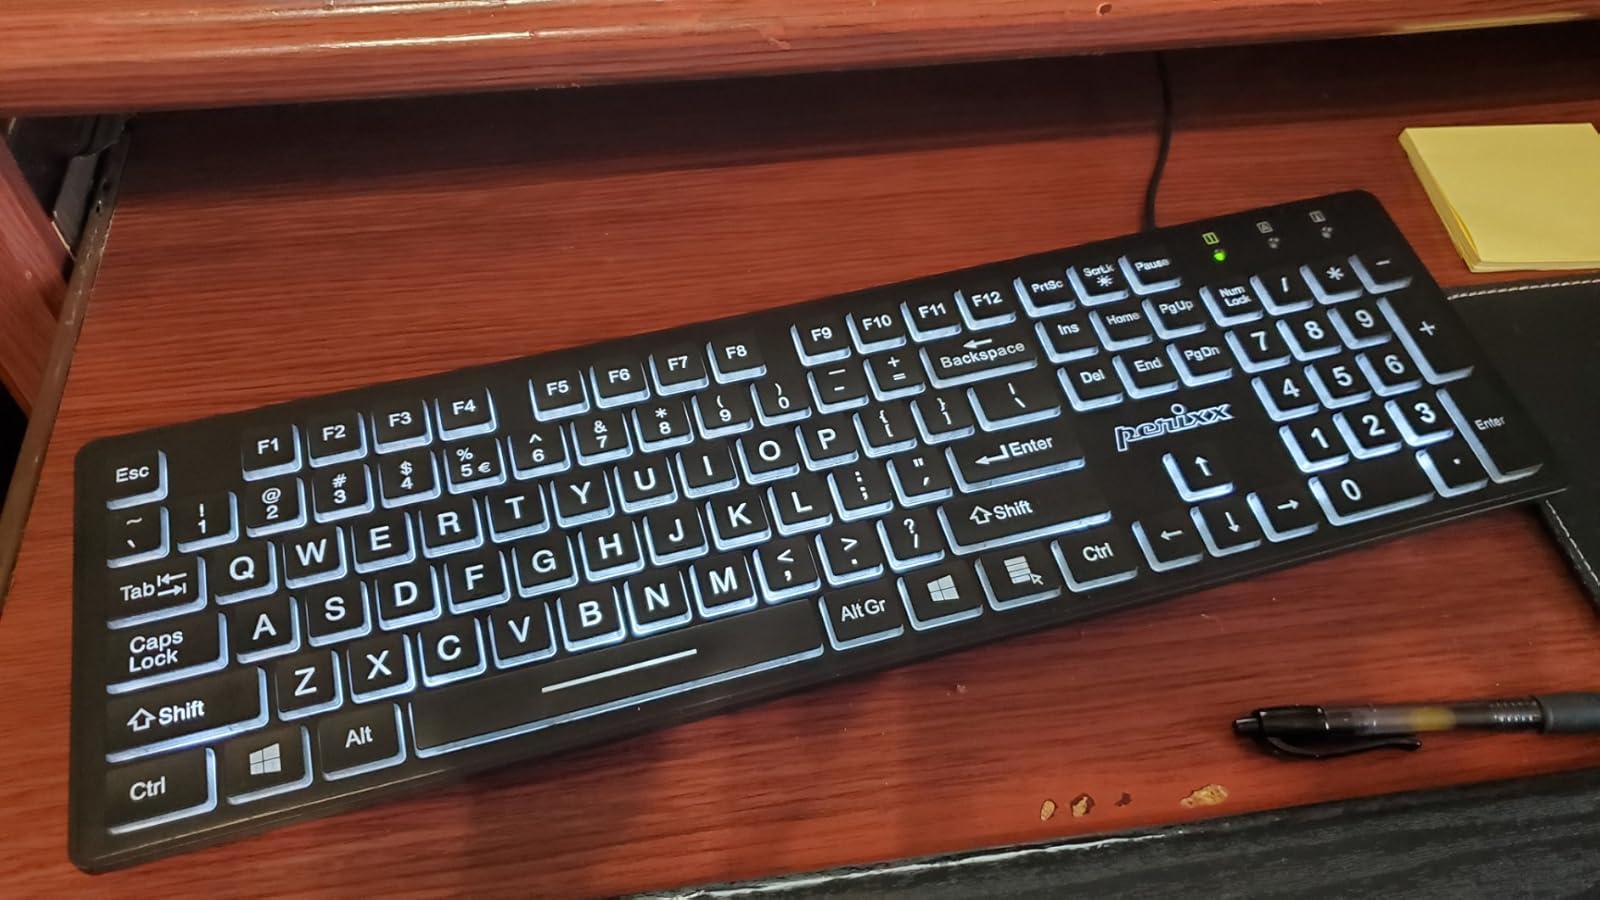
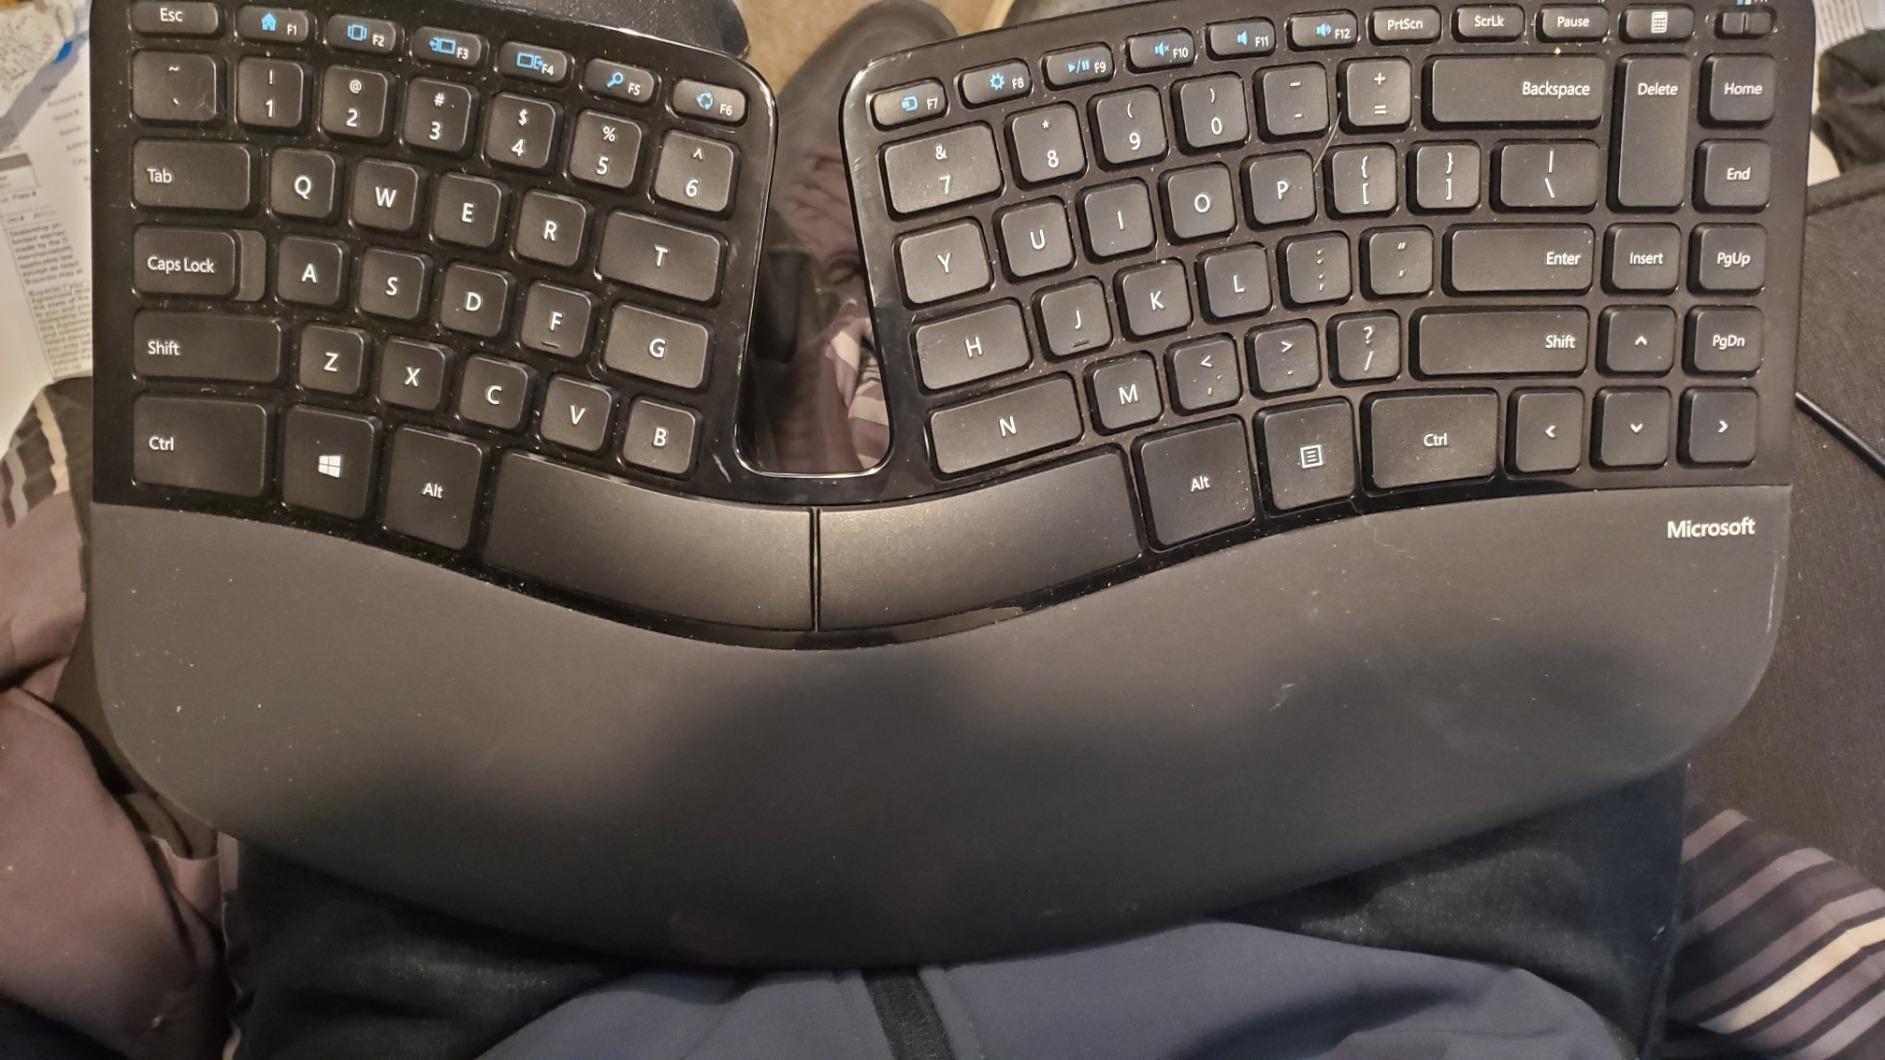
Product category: keyboard
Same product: no